Herbert Chapman

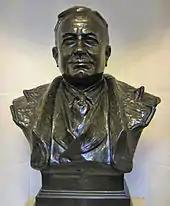
A bronze bust of Chapman stands inside Emirates Stadium as a tribute to his achievements at the club.

In the 1925 close season, Chapman had already set about improving his squad for Huddersfield to seek a third successive title (something which had never been achieved before). At the same time, Arsenal was looking to replace Leslie Knighton, who had been sacked. Arsenal chairman Sir Henry Norris placed an advertisement in the "Athletic News":